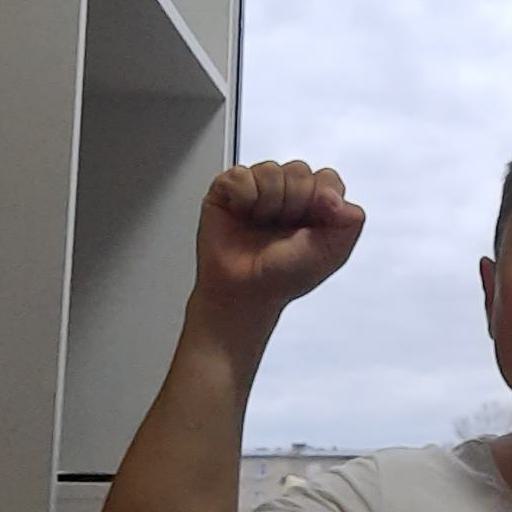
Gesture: fist